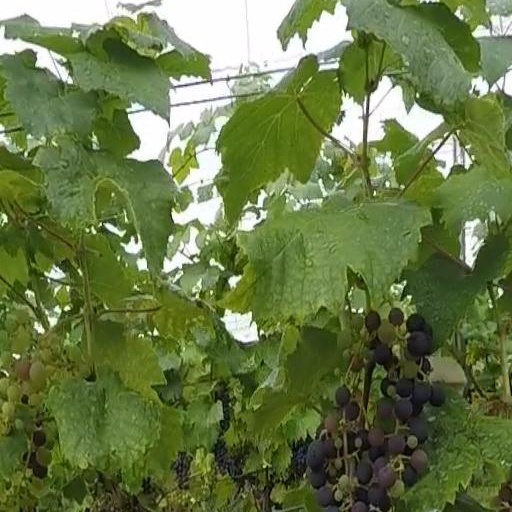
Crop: grape